Lalisa (song)

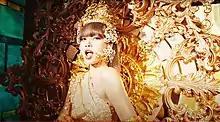
A scene from the music video, showcasing Lisa's intricate Thai-inspired ensemble as she sits atop an elaborately-sculpted throne.

An accompanying music video for the song was uploaded to Blackpink's YouTube channel in conjunction with the release of "Lalisa"; the video was preceded with a teaser—which was released via the same platform three days earlier. The music video became the most-viewed debut video and the most-viewed video by a soloist in 24 hours, garnering 73.6 million views; the video broke the records of Rosé's "On the Ground" and Taylor Swift's "Me!" featuring Brendon Urie, which received 41.6 million views and 65.2 million views in 24 hours, respectively. The music video surpassed 100 million views in just 49 hours, the fastest video to reach this mark by any K-pop female solo artist. The video surpassed 500 million views in June 2022, extending her record as the fastest video by a K-pop female soloist to do so.